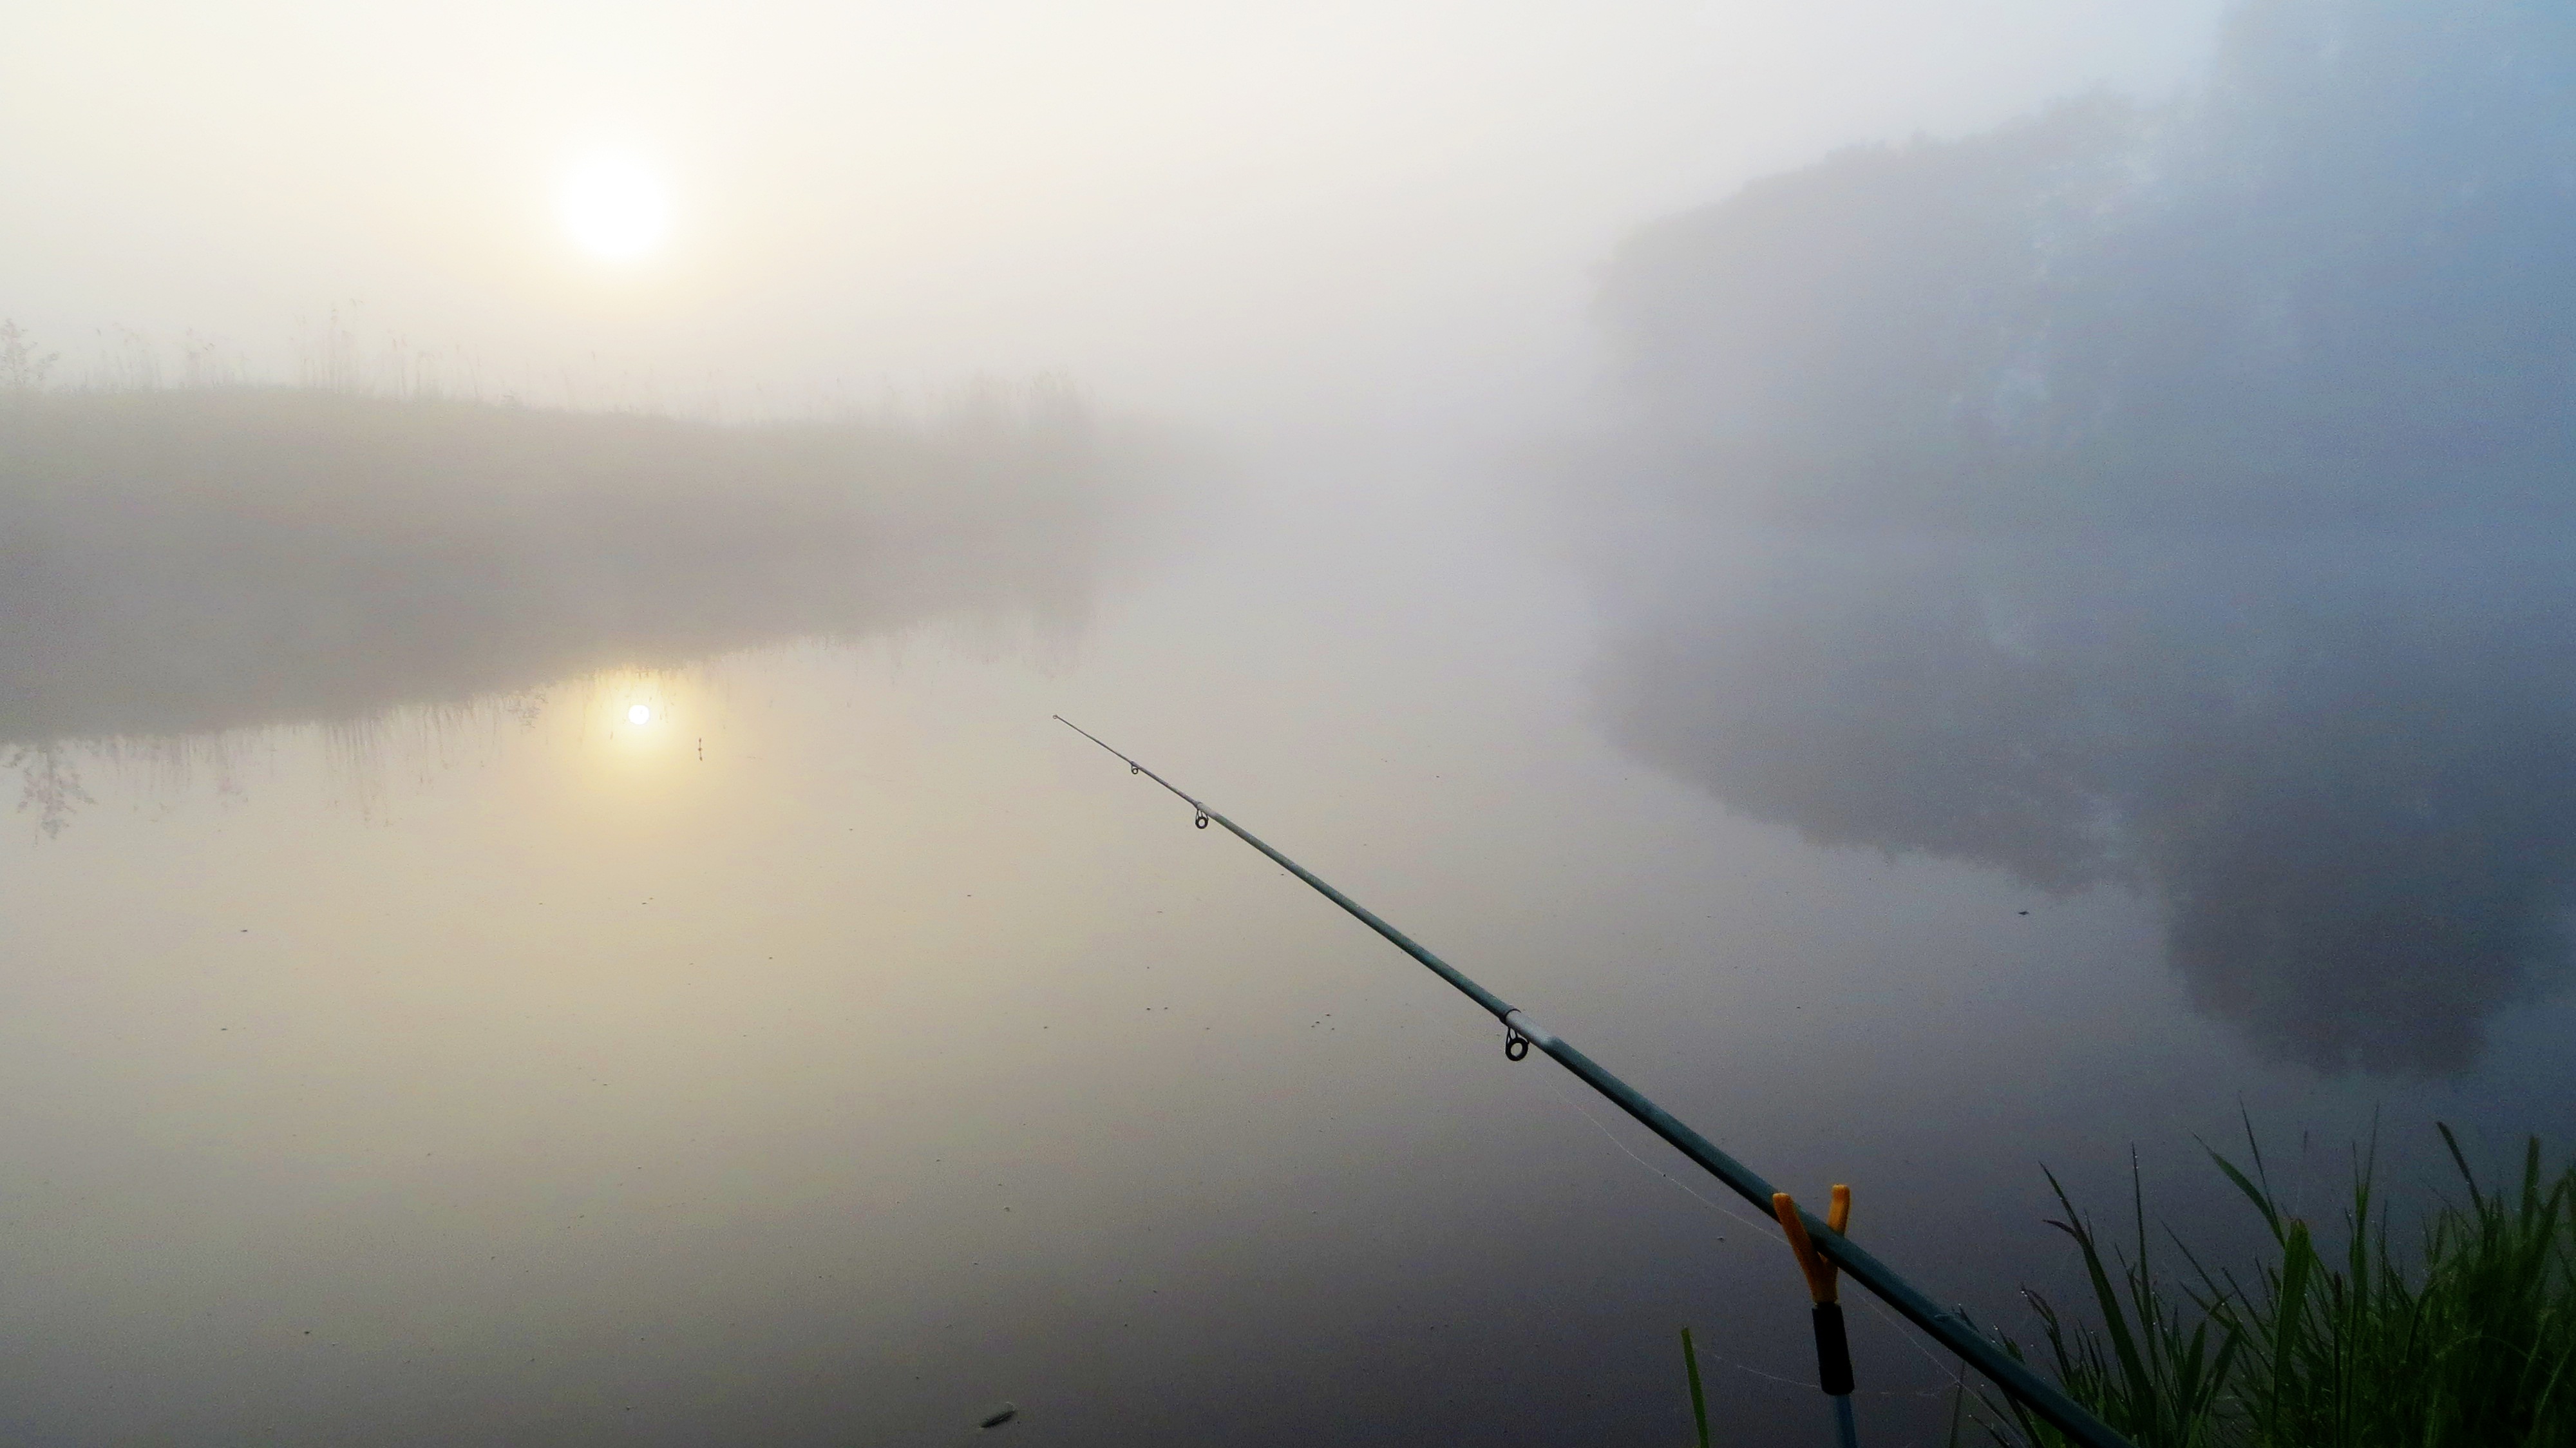
landscape, nature, fog, sunrise, mist, sunlight, morning, lake, wind, atmosphere, river, peaceful, weather, fish, fishing rod, beautiful, mood, idyll, angler, morning hour, atmospheric phenomenon